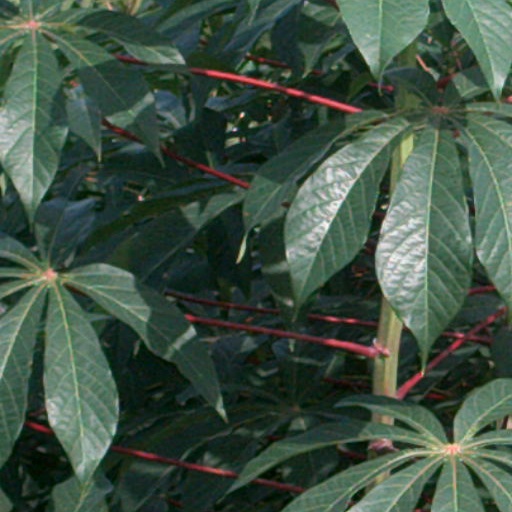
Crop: cassava